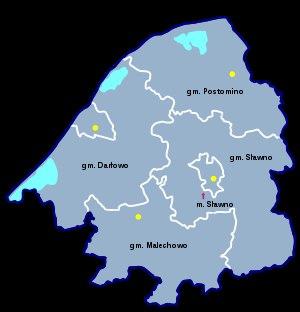
Le powiat de Sławno est un powiat appartenant à la voïvodie de Poméranie occidentale dans le nord-ouest de la Pologne.